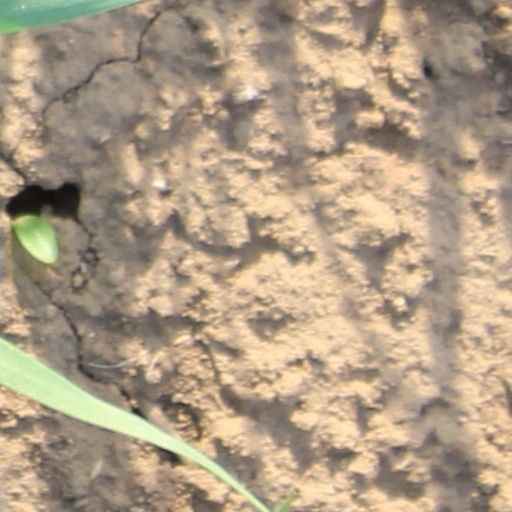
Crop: wheat